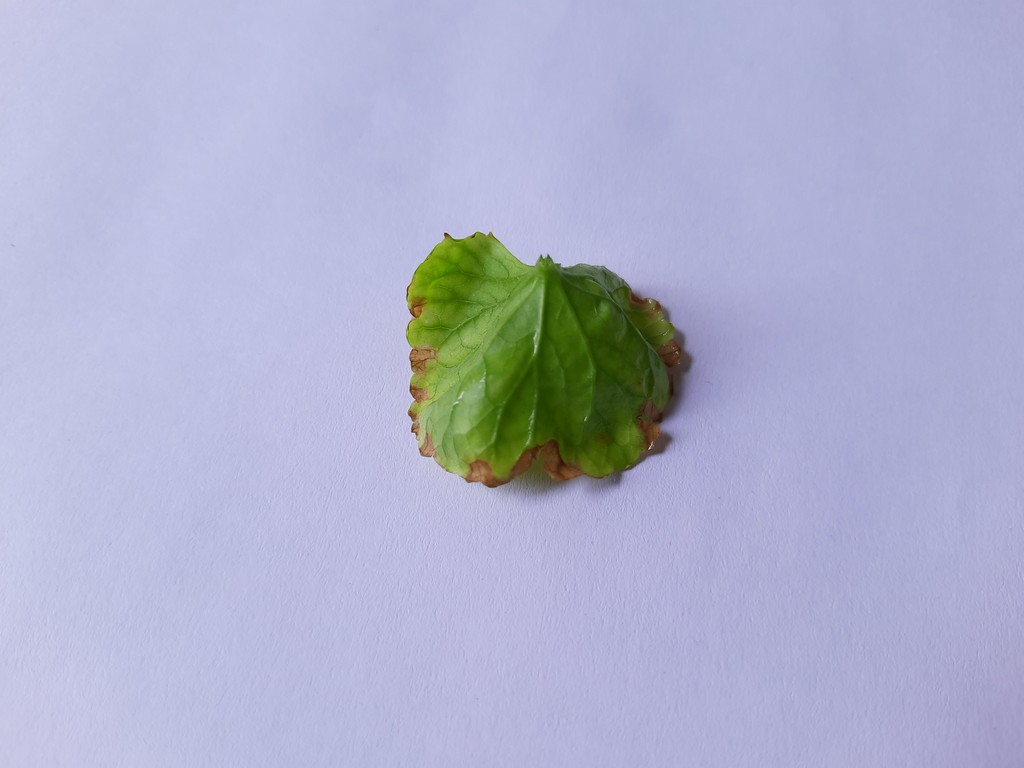
Label: Unhealthy